Bob Leslie

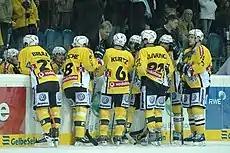
Bob Leslie during his Krefeld stint

Robert David "Bob" Leslie (born January 25, 1950) is a Canadian professional ice hockey coach and executive.